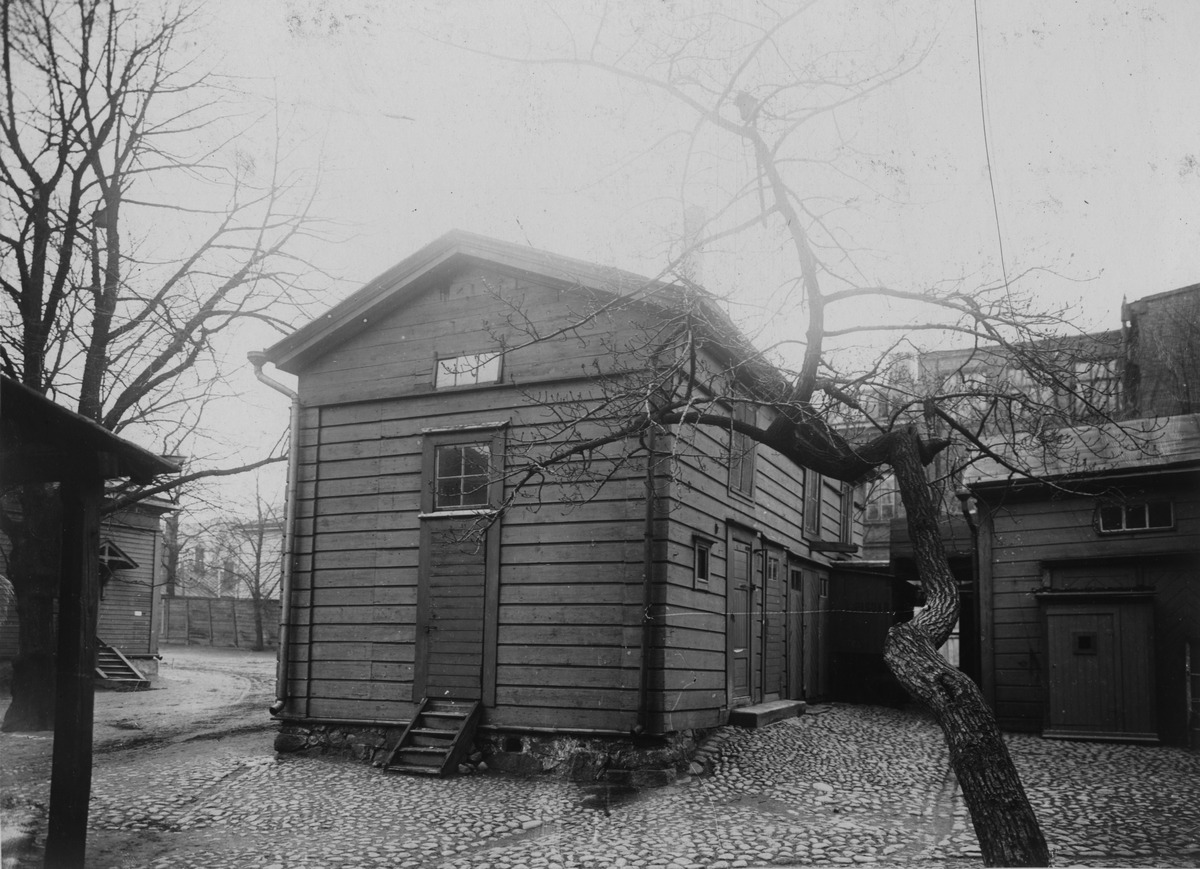
Bulevardi 7-9 (Boulevardsgatan 7) Pihakuva
sisällön kuvaus: Bulevardi 7-9 (Boulevardsgatan 7) Pihakuva. mustavalkoinen
Kuvaaja: Brander, Signe, valokuvaaja
Ajankohta: kuvausaika 1913
Paikka: Suomi, Uusimaa, Helsinki, Kamppi Helsinki, Bulevardi 7, 9
Aiheet: puurakennukset, päällysteet, kivirakenteet, pihat, portaat, ovet, puutyöt, aidat